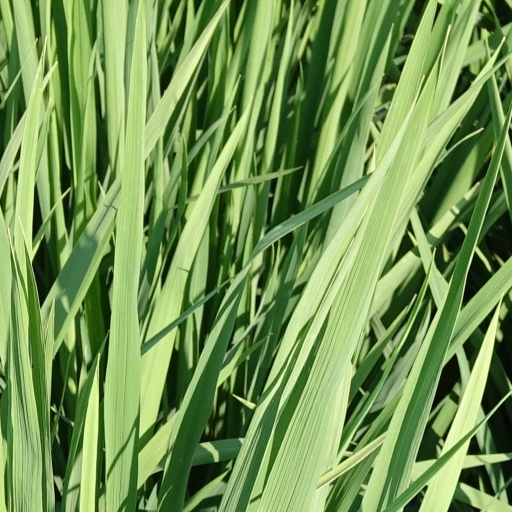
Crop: rice